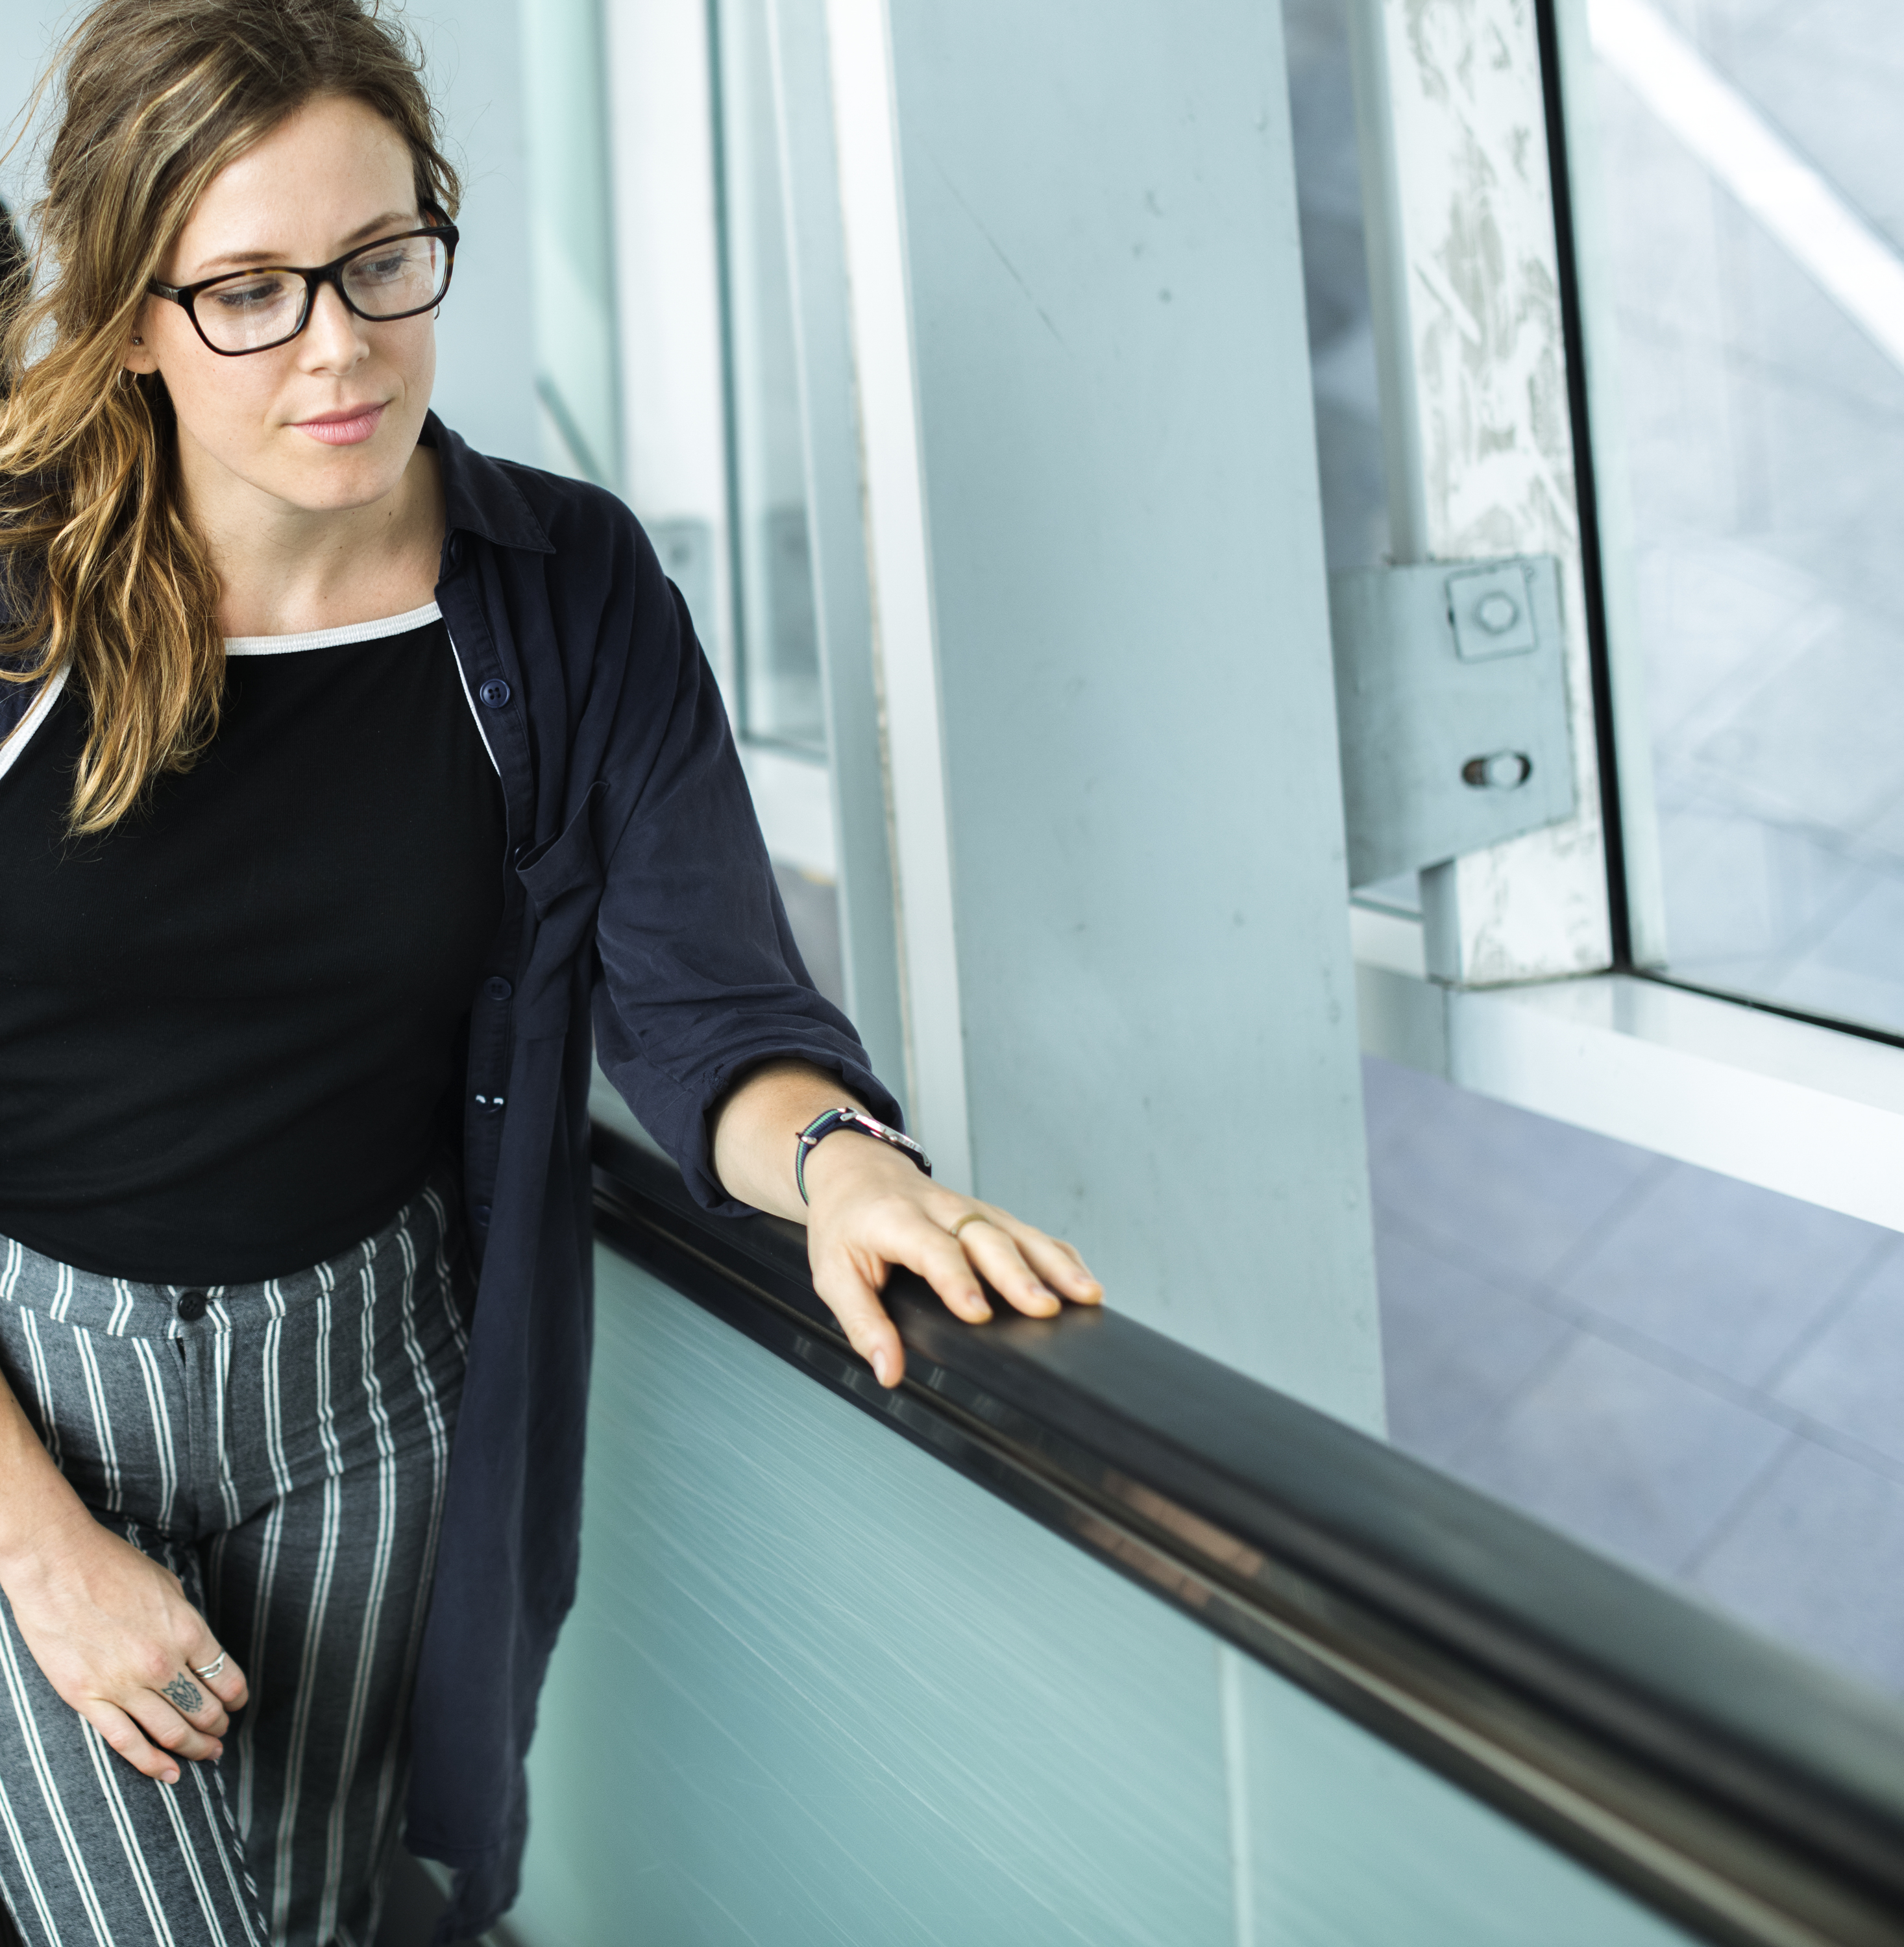
adult, american, attractive, blonde, casual, caucasian, cheerful, enjoying, escalator, european, face, girl, glasses, holding, holidays, lifestyle, mall, outdoors, person, portrait, posing, pretty, shop, standing, style, up, westerner, white, woman, women, young, eyewear, vision care, shoulder, sunglasses, socialite, window, glass, product, professional